Wildlife of Tunisia

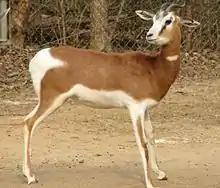
Dama gazelle

The wildlife of Tunisia is composed of its flora and fauna. It has 84 species of mammals and 375 species of birds. Tunisia is well documented for its addax and dama gazelle population.